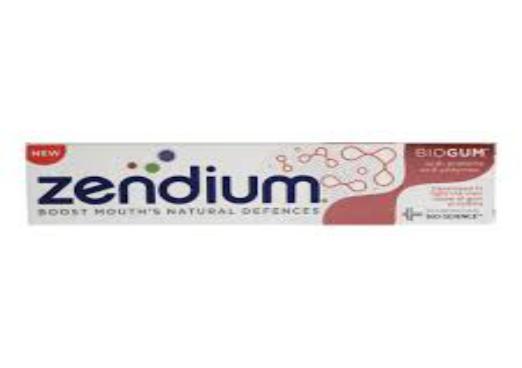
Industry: Medical